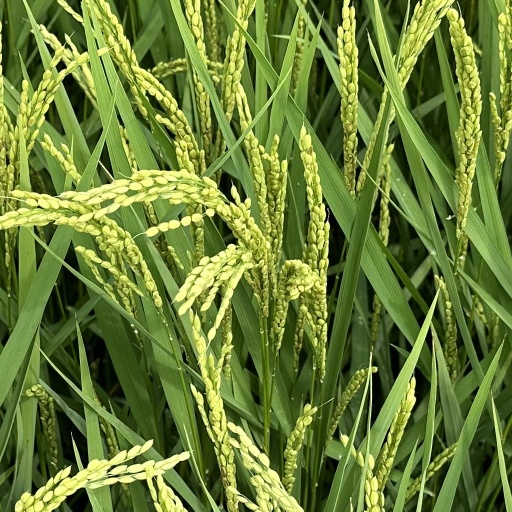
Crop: rice